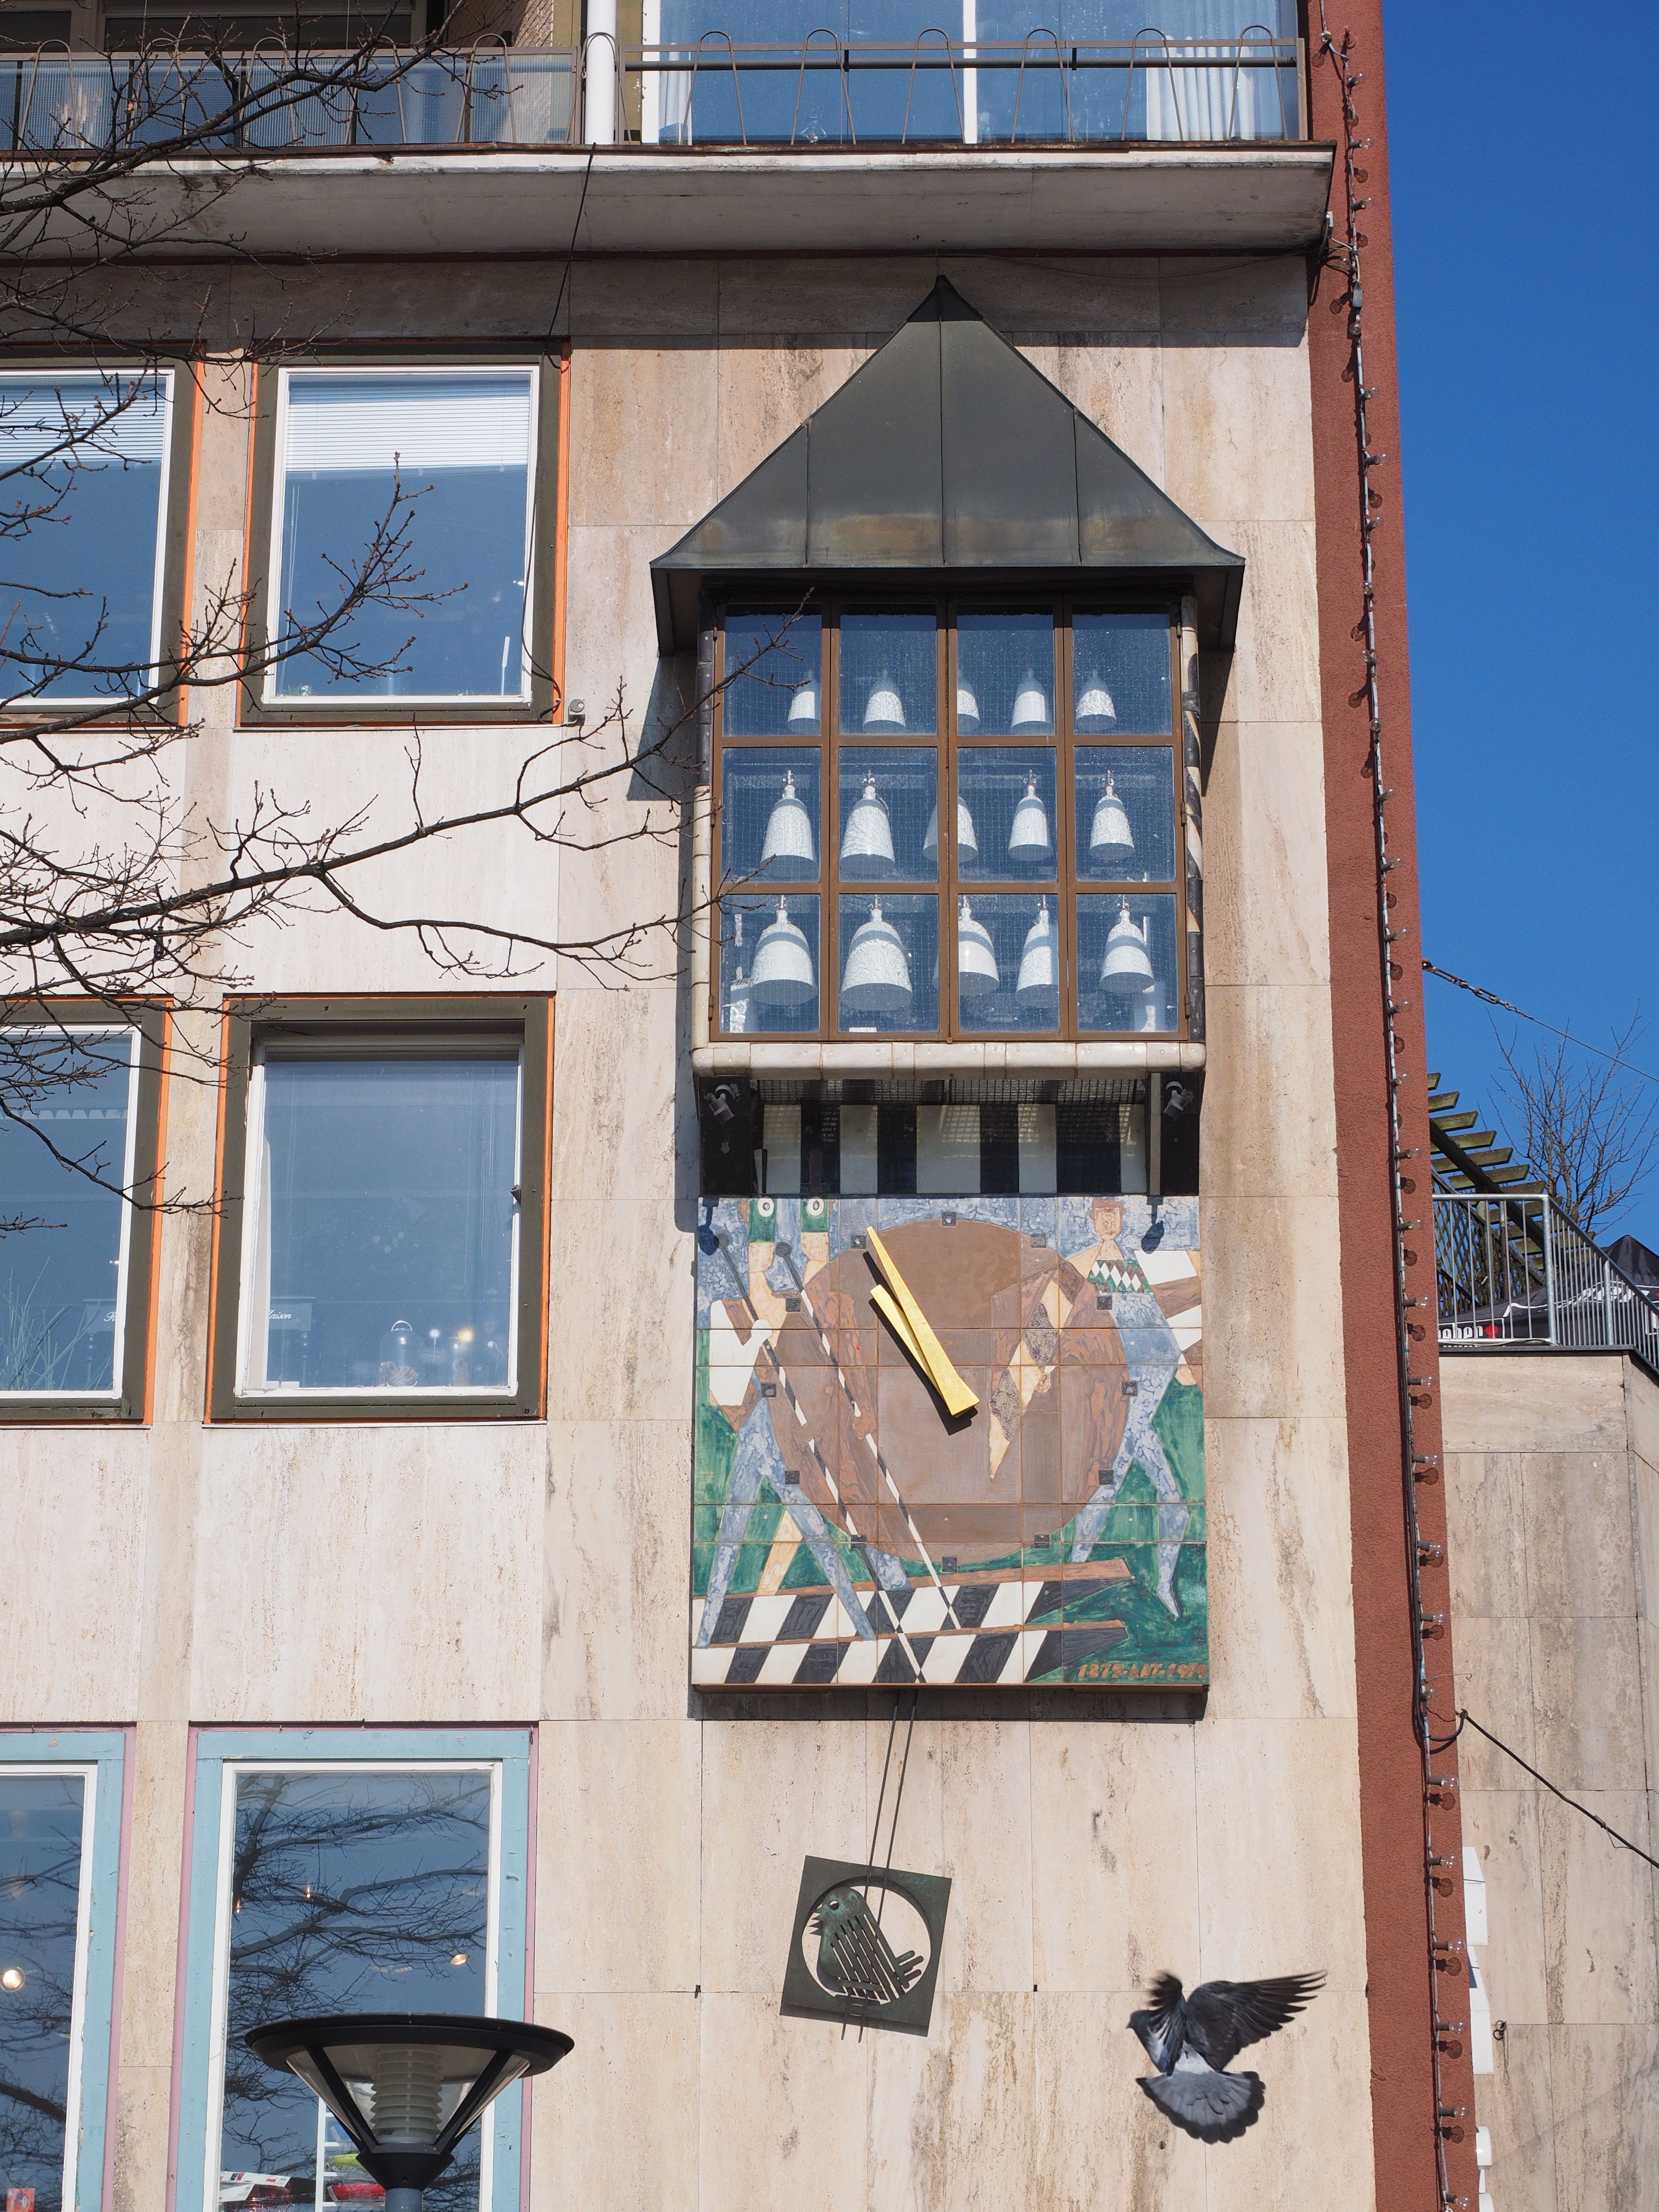
music, architecture, house, ring, window, town, clock, home, wall, facade, blue, tourism, pendulum, places of interest, art, sound, glockenspiel, bells, ulm, neighbourhood, time of, housewife, cathedral square, bimmeln, urban area, abbot, ulm spatz, meissen porcelain, fischerstechen